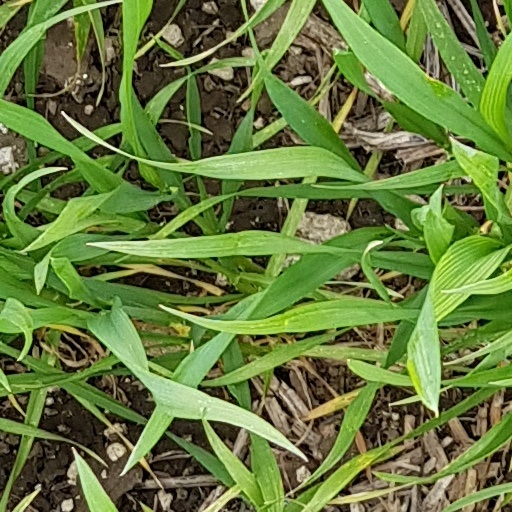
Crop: wheat